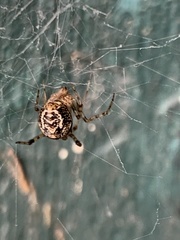
Species: Parasteatoda_tepidariorum